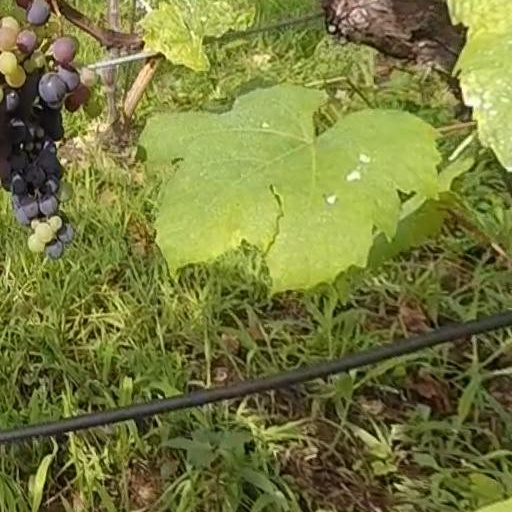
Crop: grape